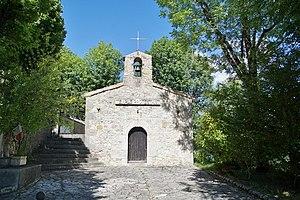
département de la Drôme
Pennes-le-Sec est une commune française située dans le département de la Drôme, en région Auvergne-Rhône-Alpes.